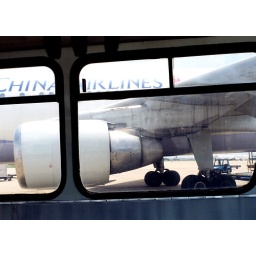
In the bus (at Tan Son Nhat airport in Saigon), approaching the plane for Bangkok